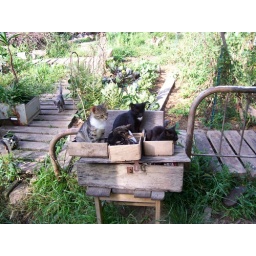
cats in boxes